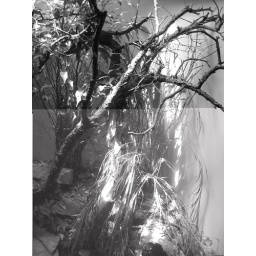
I liked the way these exhibits looked in black and white with all the different textures and the way the light hit it.